Montagu Bay

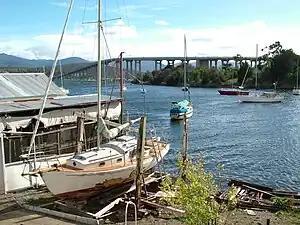
Montagu Bay, looking towards the Tasman Bridge

Montagu Bay is a suburb of Hobart, Tasmania, located in the City of Clarence on the eastern shore of the Derwent River, about four kilometres from the city centre of greater Hobart. It is a small primarily residential suburb located between Rosny, Rose Bay and Lindisfarne and is centred on a small bay of the same name, formerly known as Smelting Works Bay. The bay has a boat ramp and jetty, and is frequently filled with yachts and other vessels at anchor.